Michael Hayden (general)

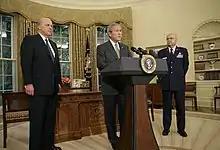
George W. Bush announces his nomination of Hayden as the next Director of the CIA as Director of National Intelligence John Negroponte looks on.

In 2007, Hayden pushed to allow the CIA to conduct drone strikes purely on the behavior of ground vehicles, with no further evidence of connection to terrorism.